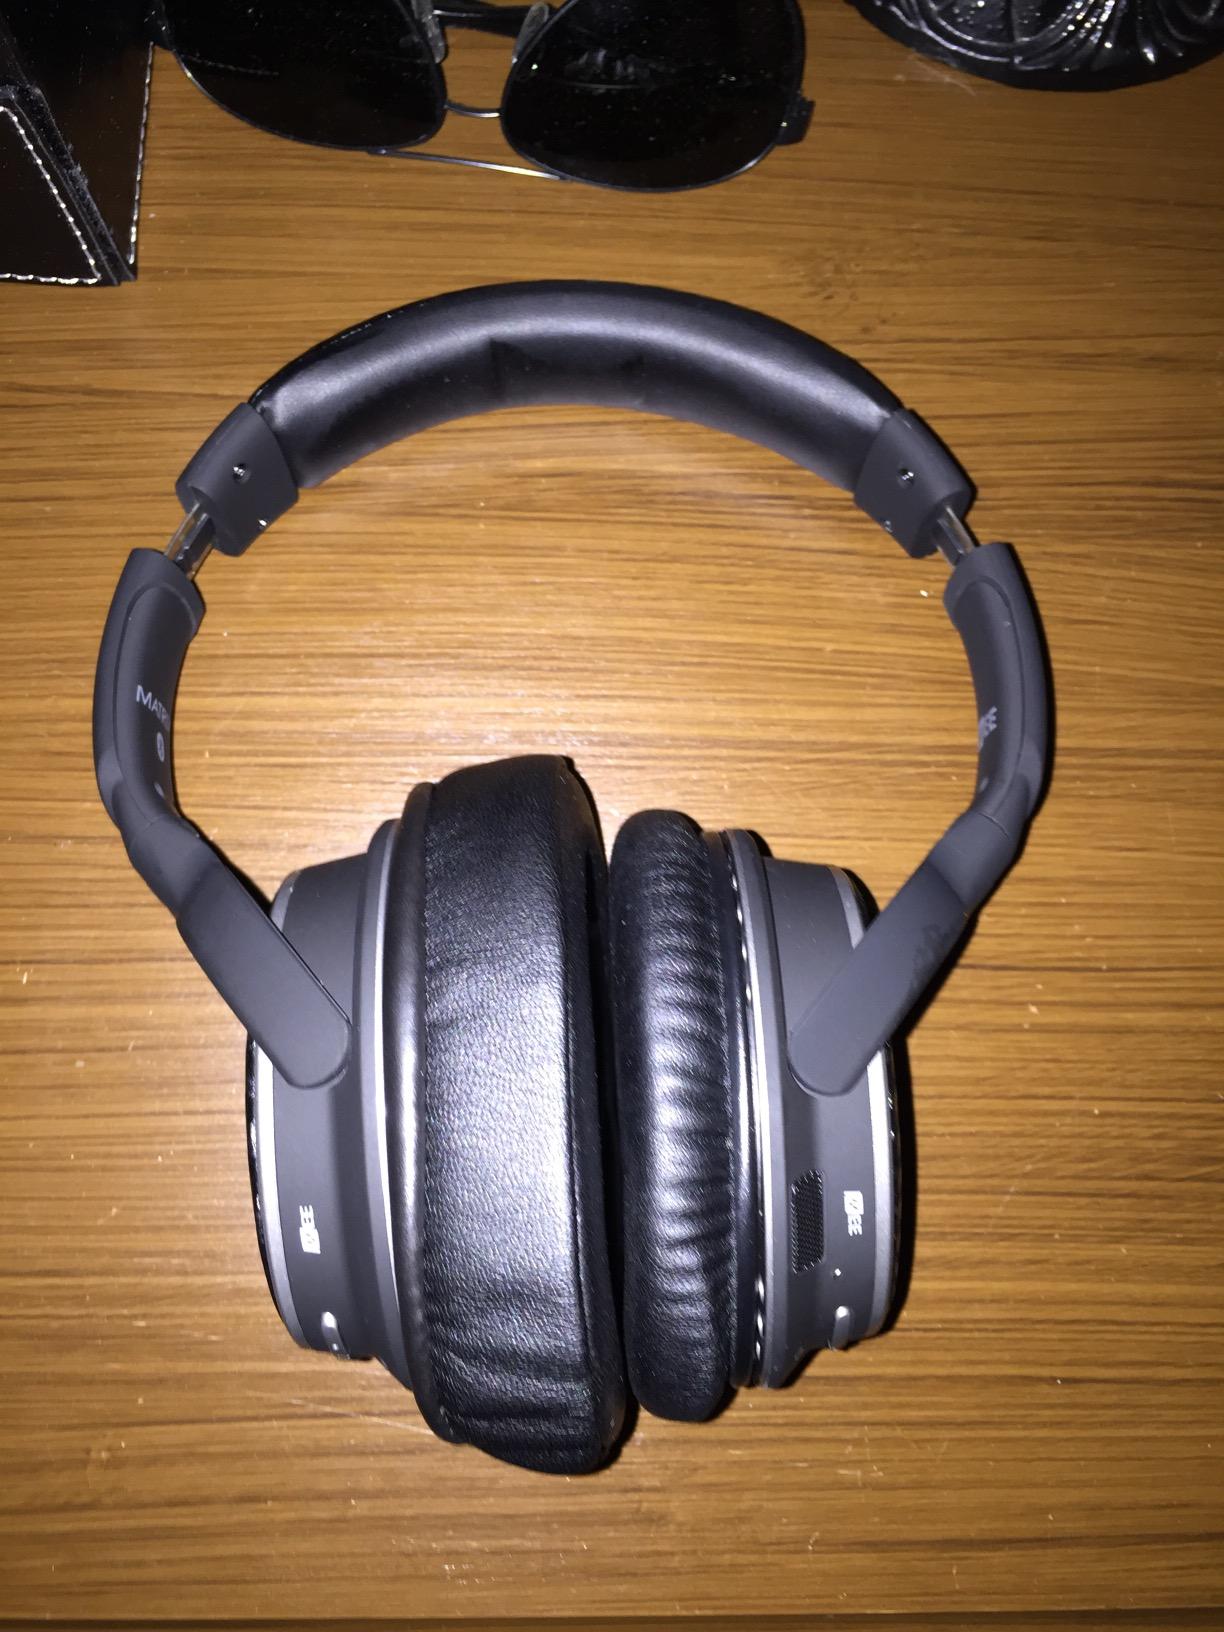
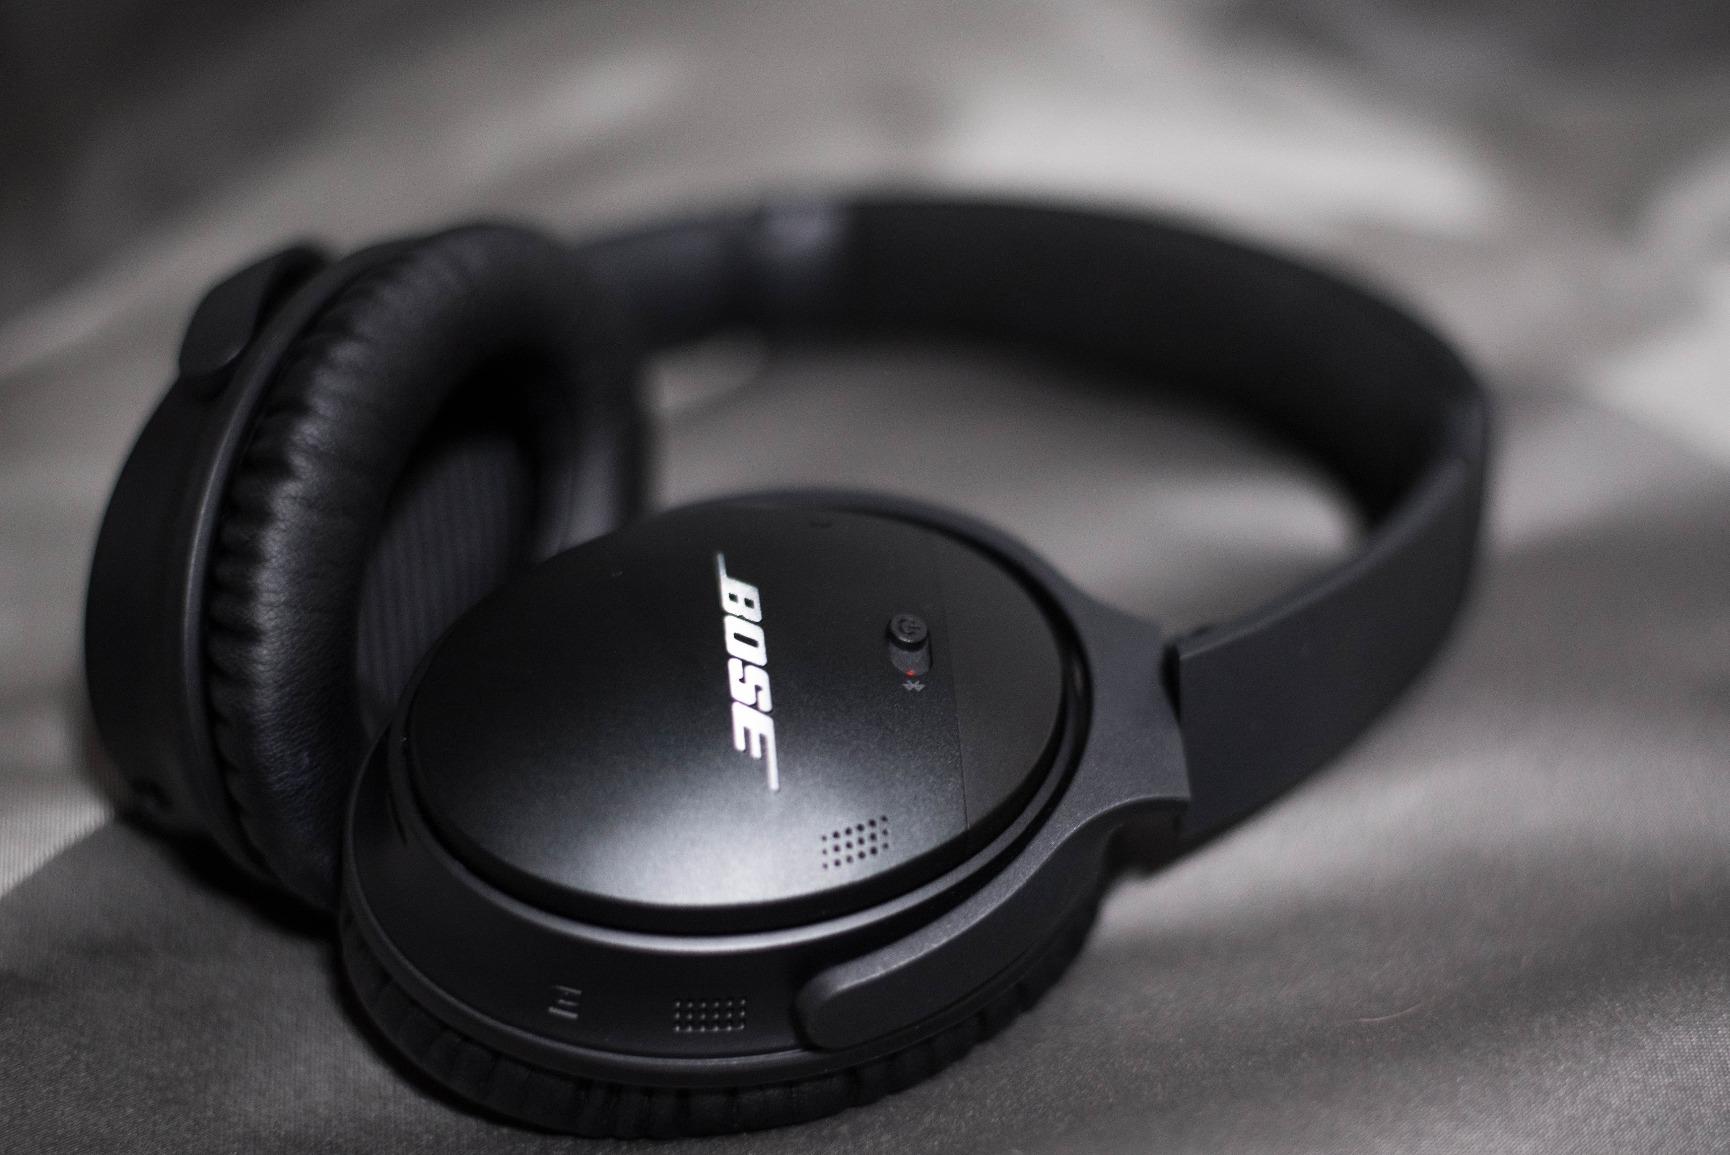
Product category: headphones
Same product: no